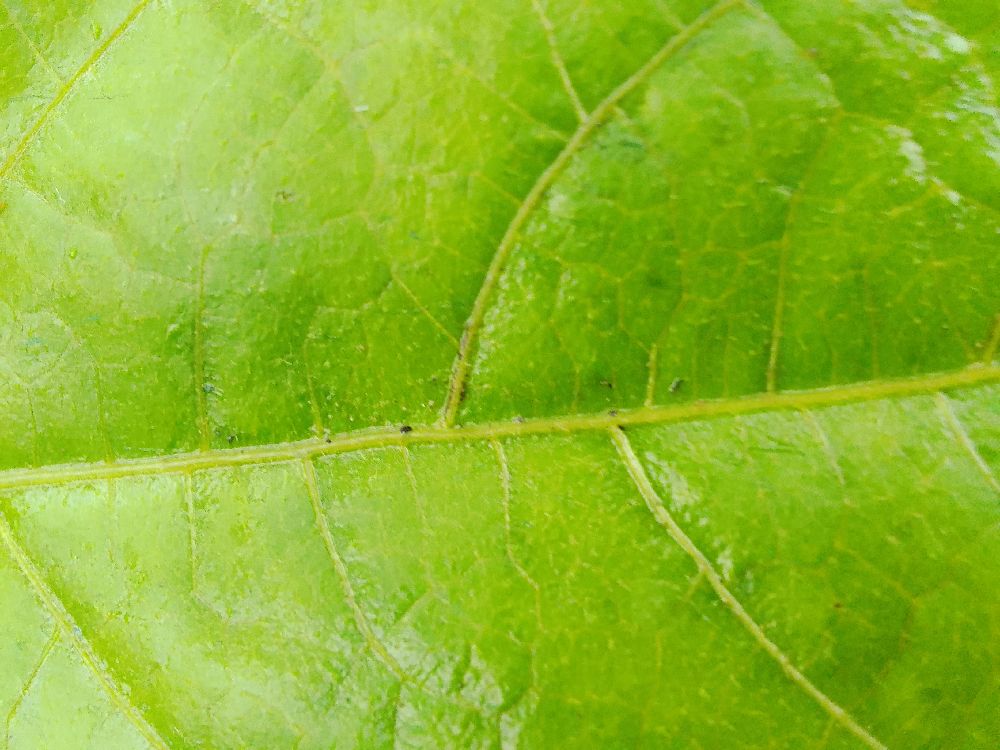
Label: healthy